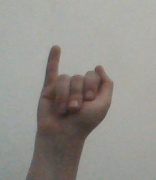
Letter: meem